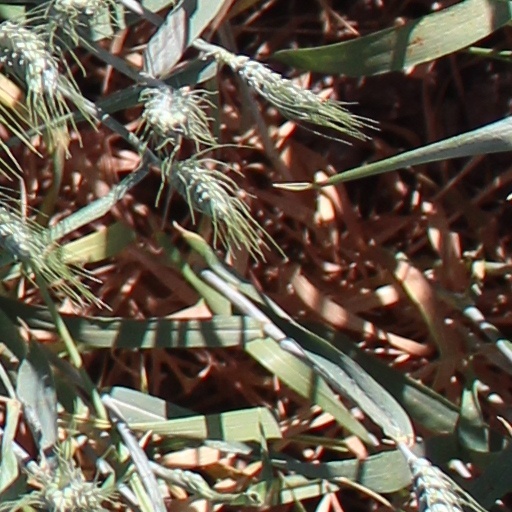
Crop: wheat